Rök runestone

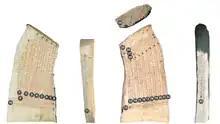
Reading directions for the 28 rows of text

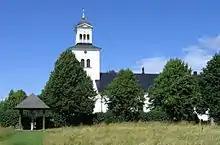
The stone is housed under a roof and is located near the church in which it was discovered.

The following is the "standard" translation of the text provided by Rundata; most researchers agree on how the runes have been deciphered, but the interpretation of the text and the meaning are still a subject of debate.